Albert Dubois-Pillet

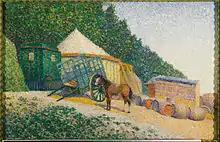
"Little Circus Camp"

His painting "Enfant Mort" ("Dead Child"), completed in 1881, was displayed at the May 1884 Tuileries Exhibition, where it caught the attention of Émile Zola, who used it as his inspiration for a scene in his 1886 novel "L'Œuvre". In the book, artist Claude Lantier, distraught over his son's death, finds himself compelled to create a painting of his dead child.